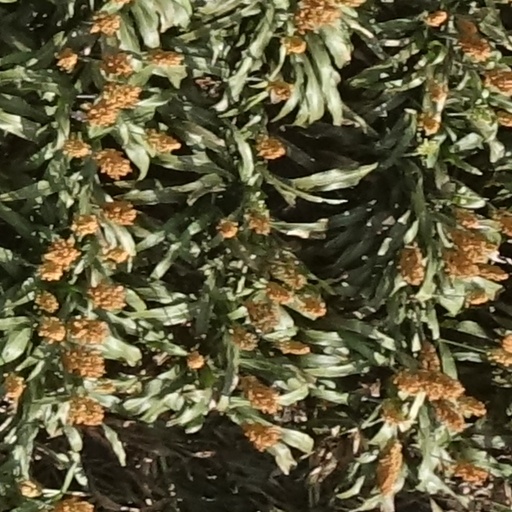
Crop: sorghum